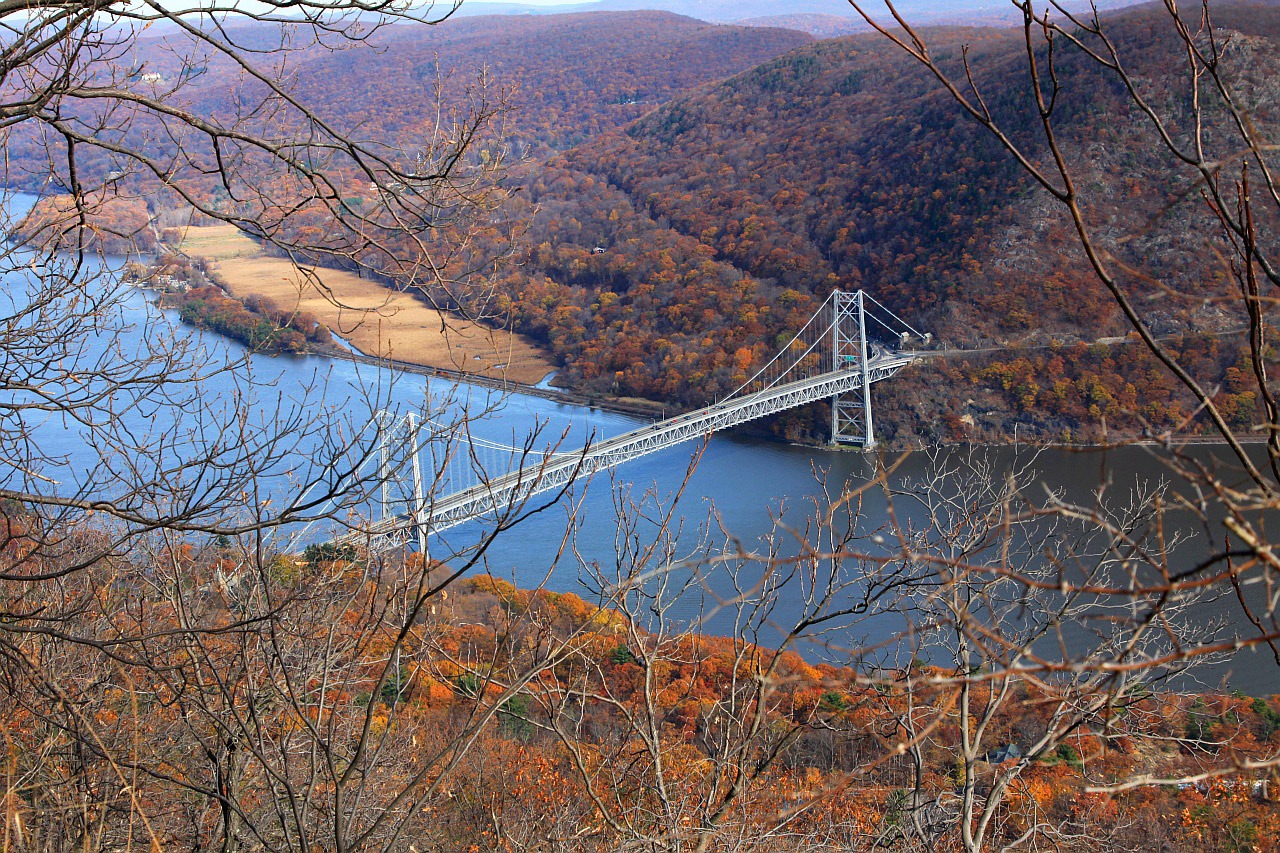
landscape, tree, nature, wilderness, branch, mountain, snow, winter, bridge, leaf, fall, flower, lake, view, river, autumn, season